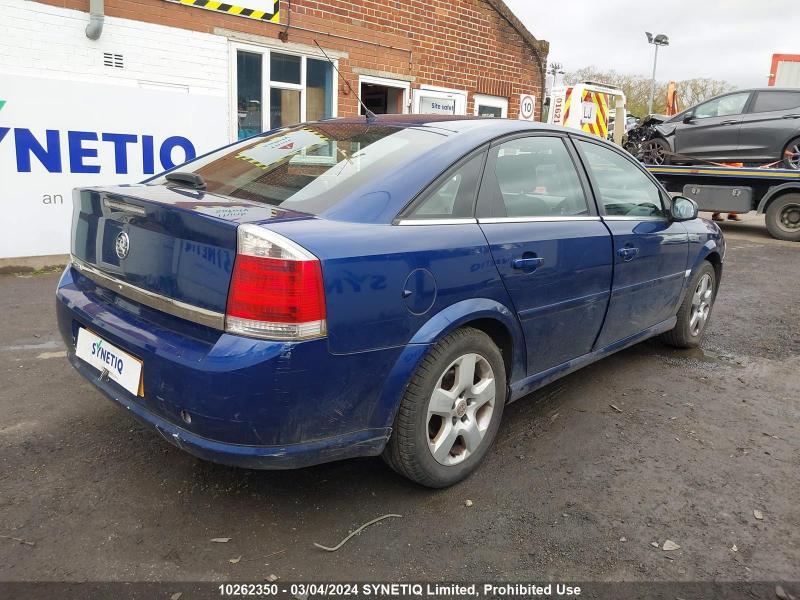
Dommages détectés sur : pare-choc arrière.
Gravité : mineur